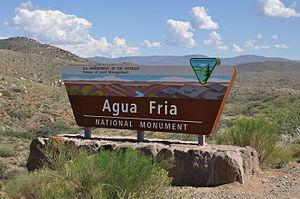
Le monument national Agua Fria est un monument national américain situé à proximité de la ville de Phoenix dans l'État de l'Arizona. D'une superficie de 288 km², le site est désigné monument national le 11 janvier 2000 par le président Bill Clinton et géré par le Bureau of Land Management. Ce passage au niveau de monument national offre une protection accrue du site qui abrite plus de 450 vestiges Amérindiens. On y retrouve ainsi quelques édifices pueblos contenant plus de 100 pièces chacun. En plus de protéger les vestiges archéologiques, le statut permet une meilleure protection de la faune et de la flore locale.
Un monument national est, aux États-Unis, une zone protégée similaire à un parc national, à la différence près que le président peut déclarer rapidement un lieu monument national sans l'accord du Congrès. En contrepartie, la faune et la flore des monuments nationaux sont moins protégées que celles des parcs nationaux.